St. Louis

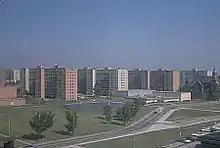
Pruitt–Igoe was a large housing project constructed in 1954, which became infamous for poverty, crime and segregation. It was demolished in 1972.

"De jure" educational segregation continued into the 1950s, and "de facto" segregation continued into the 1970s, leading to a court challenge and interdistrict desegregation agreement. Students have been bused mostly from the city to county school districts to have opportunities for integrated classes, although the city has created magnet schools to attract students.